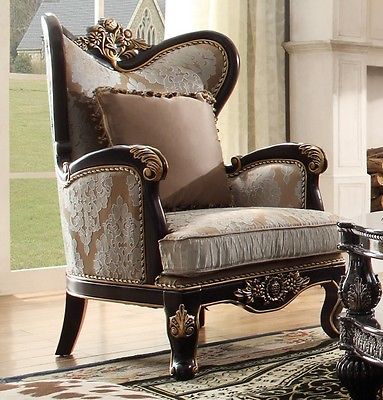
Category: sofa